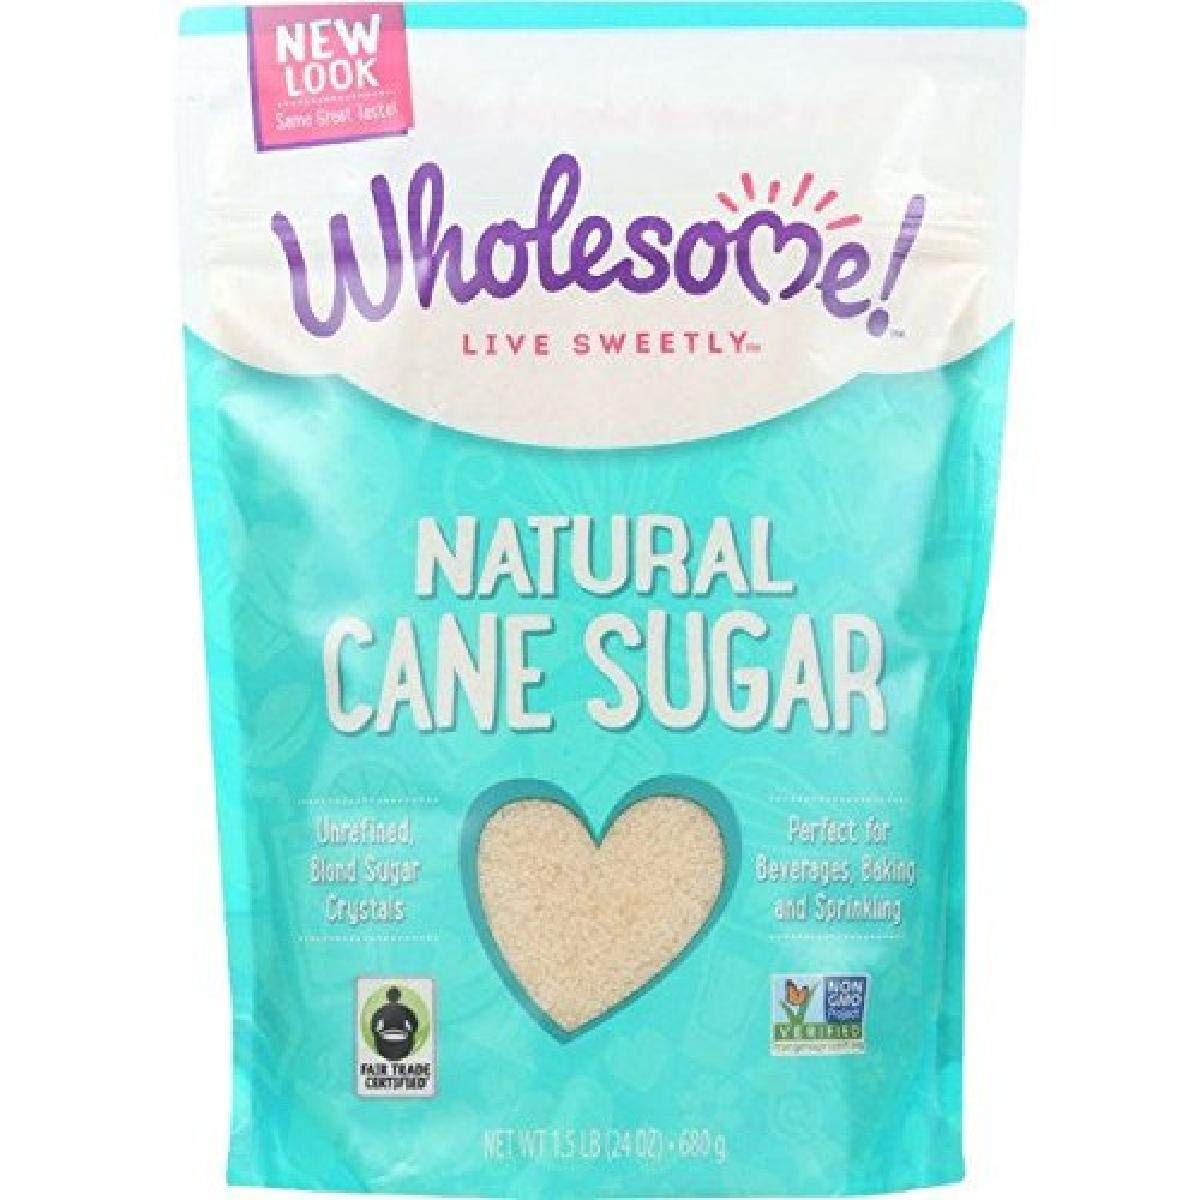
Item Name: Wholesome Sweeteners Fair Trade Natural Cane Sugar, 1.5 lb (packaging may vary)
Bullet Point 1: Soft, moist and light; adds creamy flavor to baking
Bullet Point 2: Great for cakes, cookies and crumble toppings
Bullet Point 3: Gluten free, vegan and kosher
Bullet Point 4: This natural evaporated cane juice is produced from the first crystallization of African cane juice to lock in the sugar’s natural flavor
Value: 24.0
Unit: Ounce

Price: 7.34